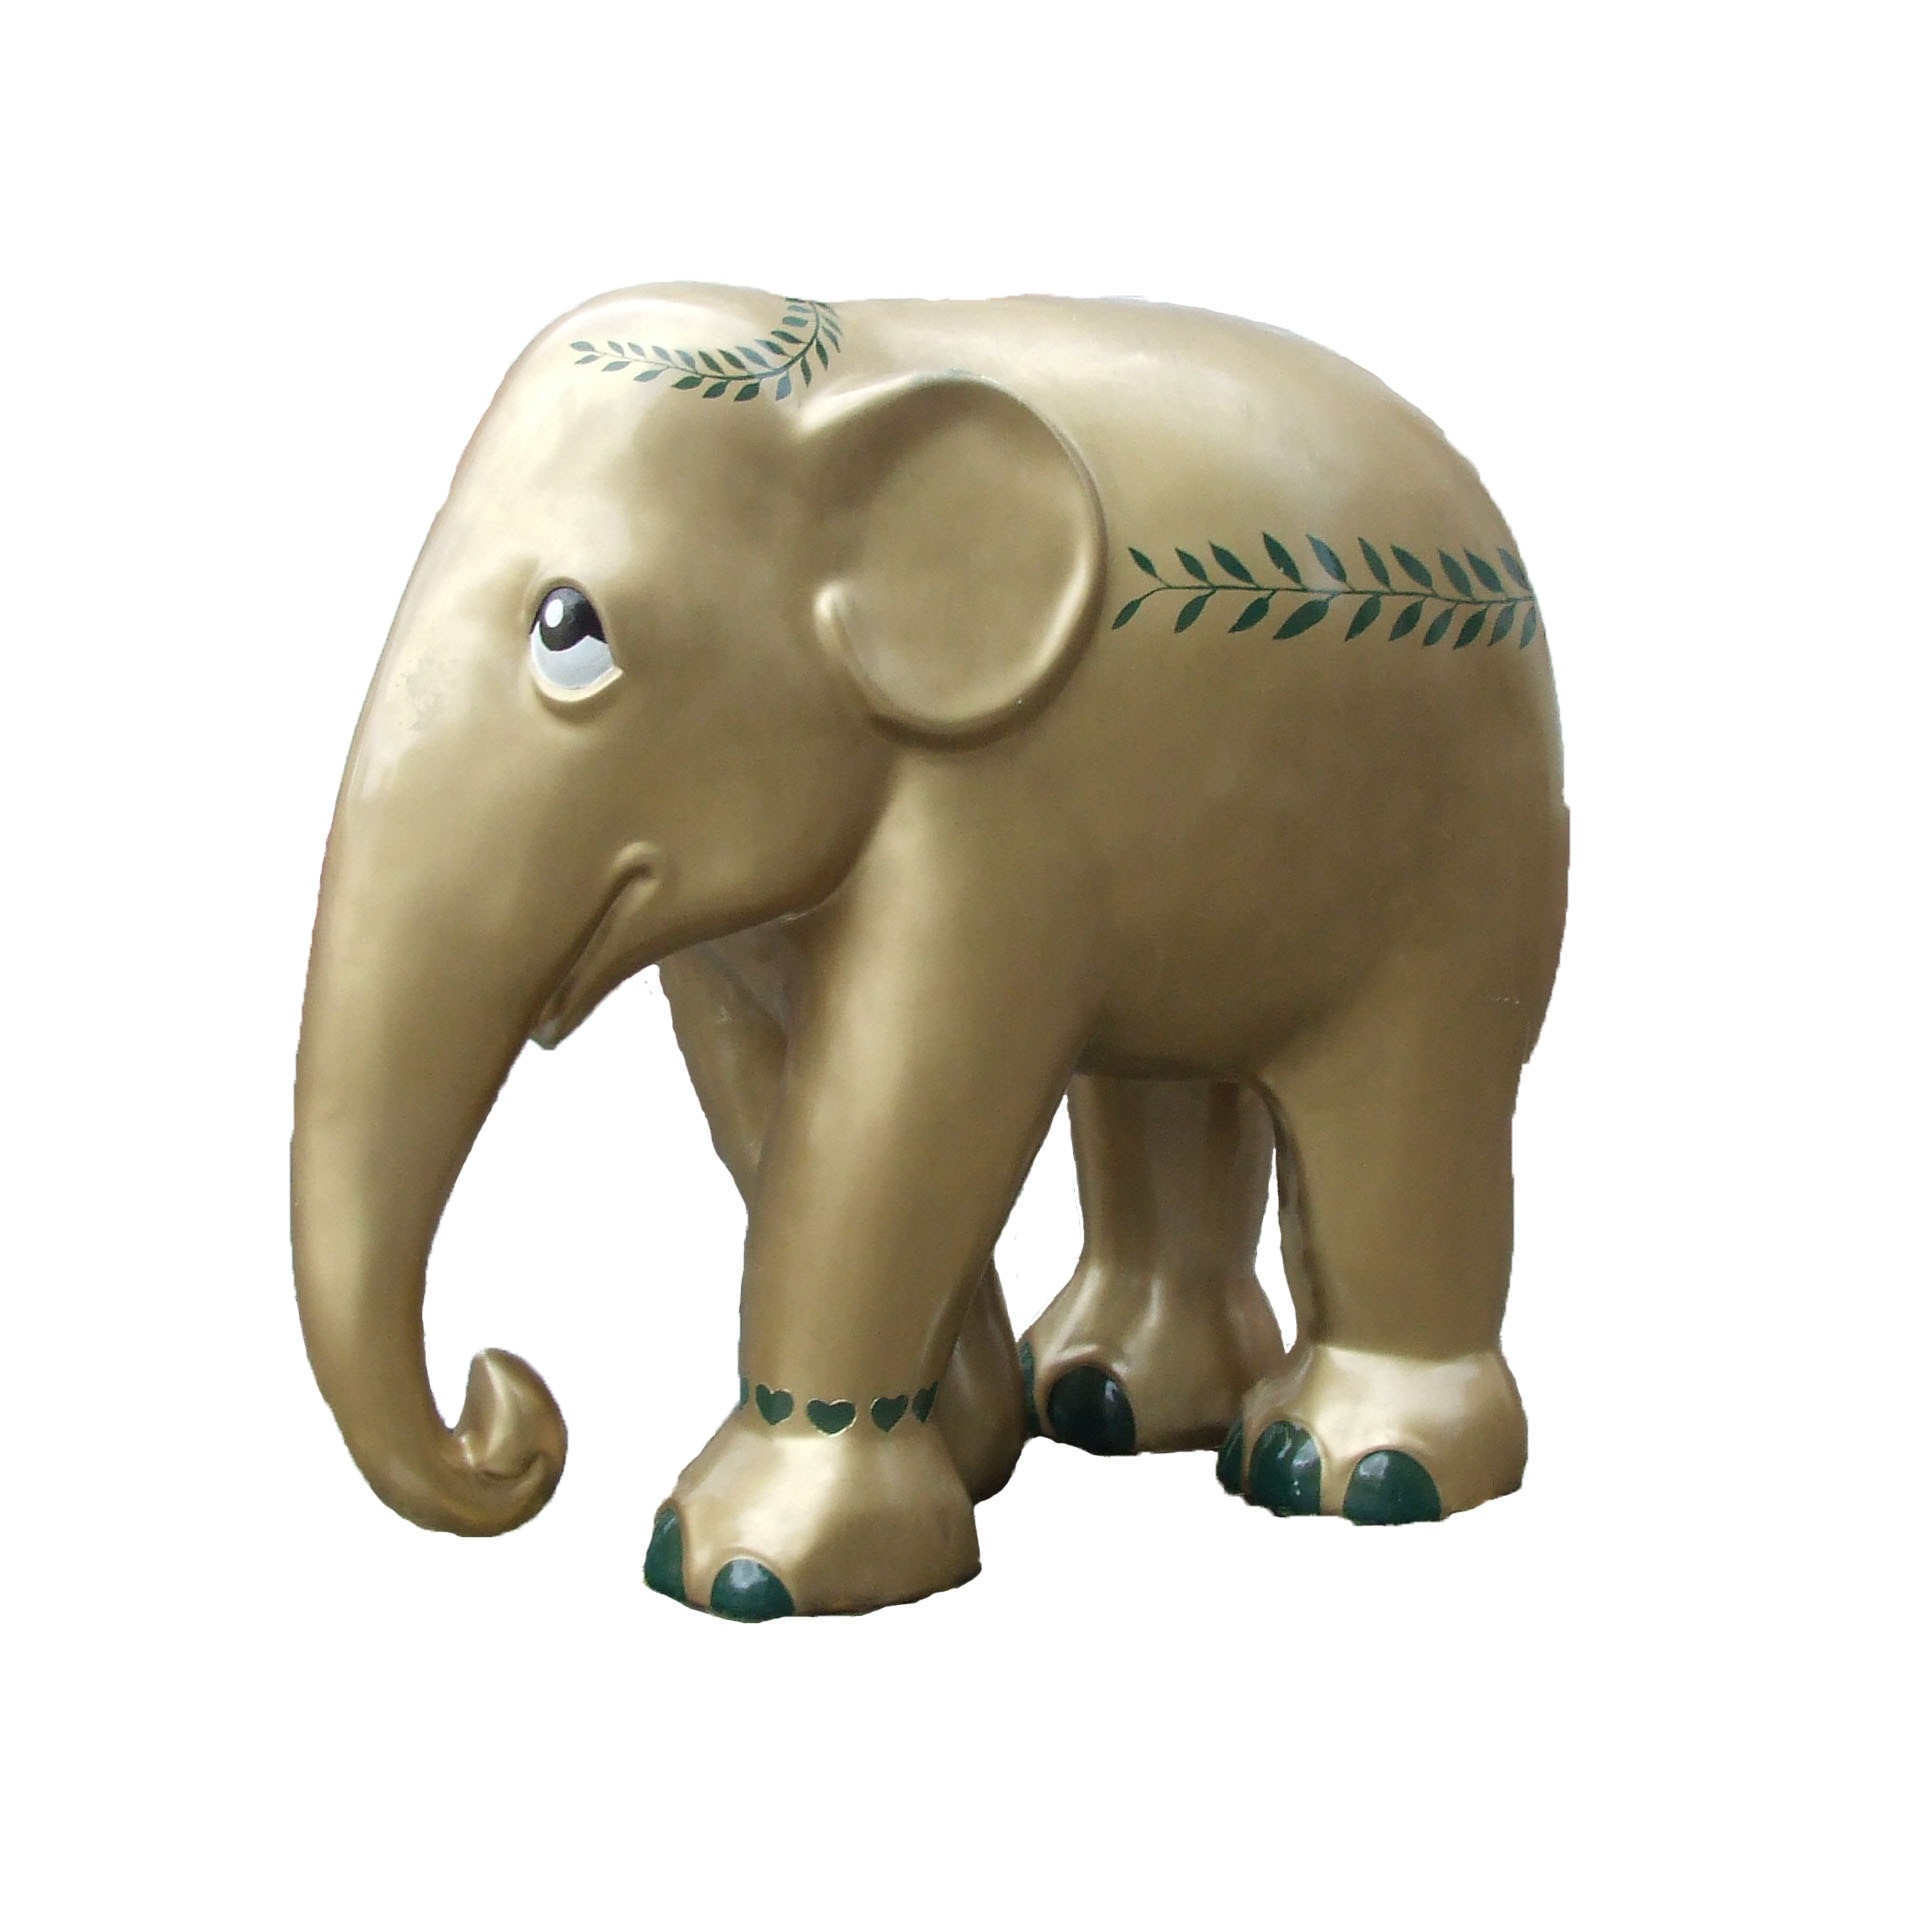
mammal, elephant, art, vertebrate, indian elephant, animal figure, elephants and mammoths, elephant parade trier, golden elephant